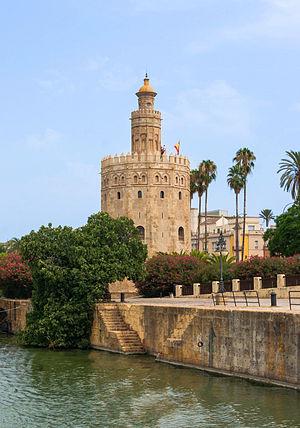
La Tour de l'Or (Torre del Oro) vue depuis un bateau sur le Guadalquivir, Séville, Espagne.
La Tour de l'Or est une tour d'observation militaire de la ville andalouse de Séville. Elle fut construite au début du XIIIᵉ siècle, durant la domination almohade, afin de contrôler l'accès à la ville depuis le Guadalquivir. Elle faisait partie des fortifications érigées autour du centre historique de la ville et de l'Alcazar par les Almoravides et les Almohades entre les XIᵉ et XIIIᵉ siècle.